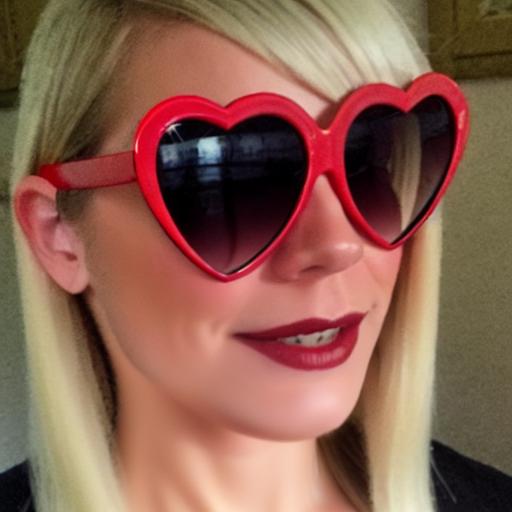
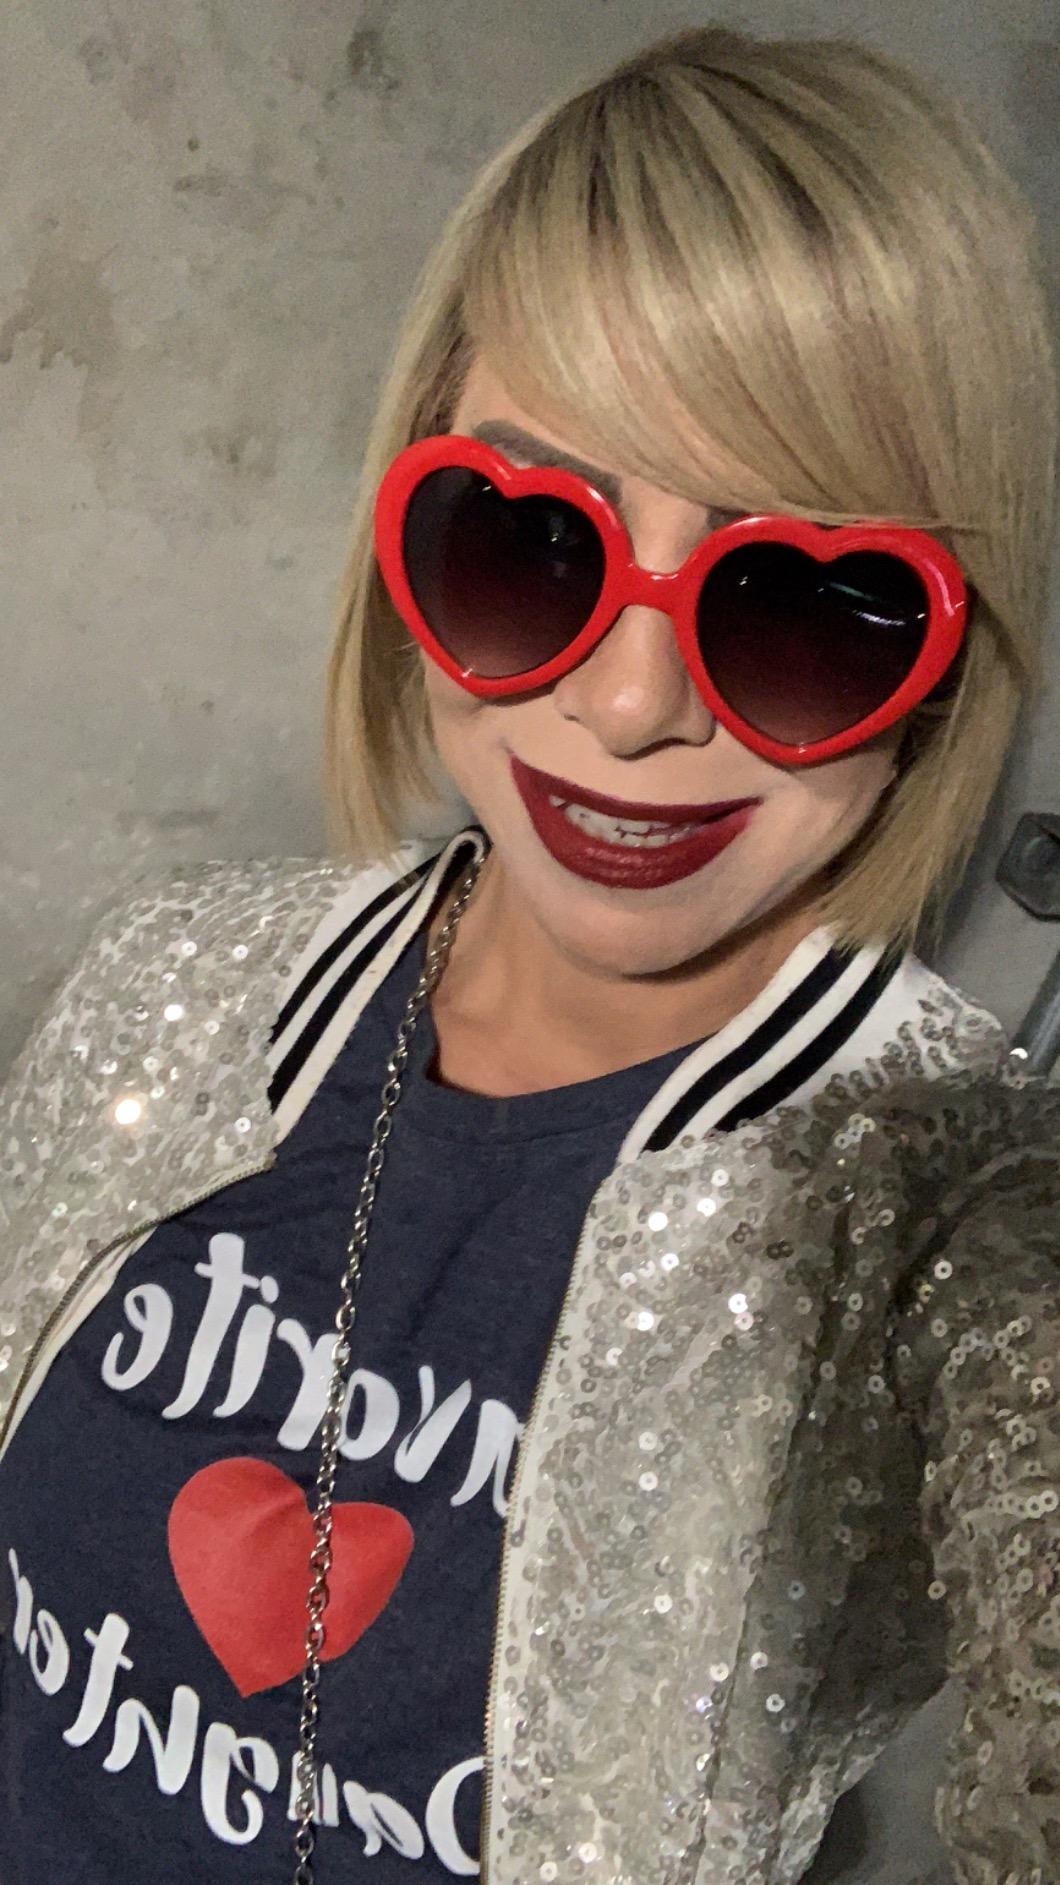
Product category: accessories_sunglasses
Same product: no